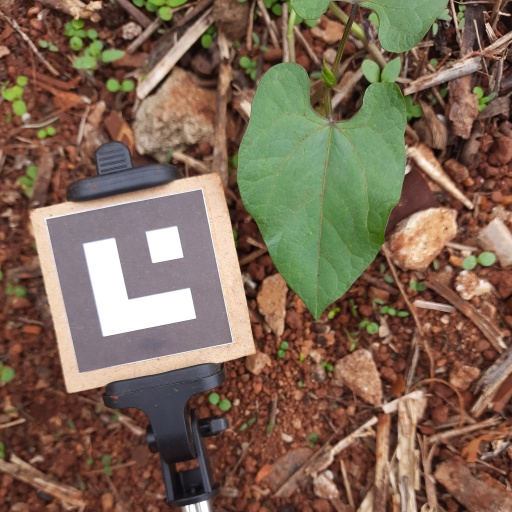
Observations: wavy surface, no eating holes, under shade